Siamese revolution of 1932

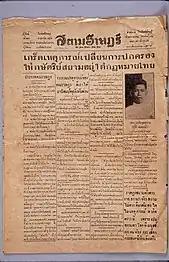
Siam Ratsadon Newspaper, the headline reads: "A change of government for Siamese King to be under law"

Before the arrival of the Musketeers' telegram, the King was aware of ongoing events in Bangkok. He was playing golf at the summer villa's course with the queen, two princely ministers, and some courtiers. When an urgent message arrived, reportedly at the eighth hole, Prince Purachatra arrived to report to the King. The King and the princes discussed many options, which included fleeing the country, staging a counter-coup or full surrender. However, the King had already decided before the telegram arrived. He quickly replied he was willing to remain on the throne as a constitutional monarch and that he had always favoured granting the people a constitution. The King wrote of his decision of refusing to fight, "I could not sit on a throne besmirched by blood." One point which the King did not concede was when the party sent a gunboat to carry him to Bangkok. He refused and travelled back to Bangkok by royal train, stating that he was not a captive of the Khana Ratsadon.